2014 National Rail ticket features

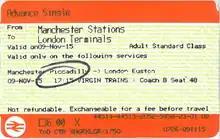
National Rail 2014 ticket example - Advance Single from Manchester Piccadilly to London Euston. Reservation details are included.

In 2014, a new design was introduced for train tickets issued on the National Rail network in Great Britain. The pre-2014 design was similar to the APTIS design introduced in 1986 by British Rail.